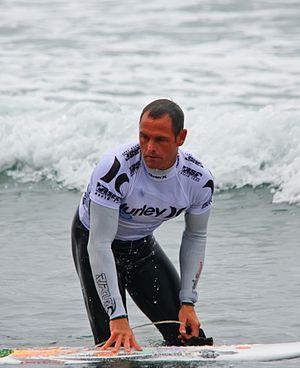
Hurley Pro 2010 - Heat #10 Men's Round 2
Taylor Knox, né le 15 mai 1971 à Thousand Oaks, est un surfeur professionnel américain.